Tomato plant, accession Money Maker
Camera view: horizontal (90 deg, fisheye); turntable rotation: 150 degrees
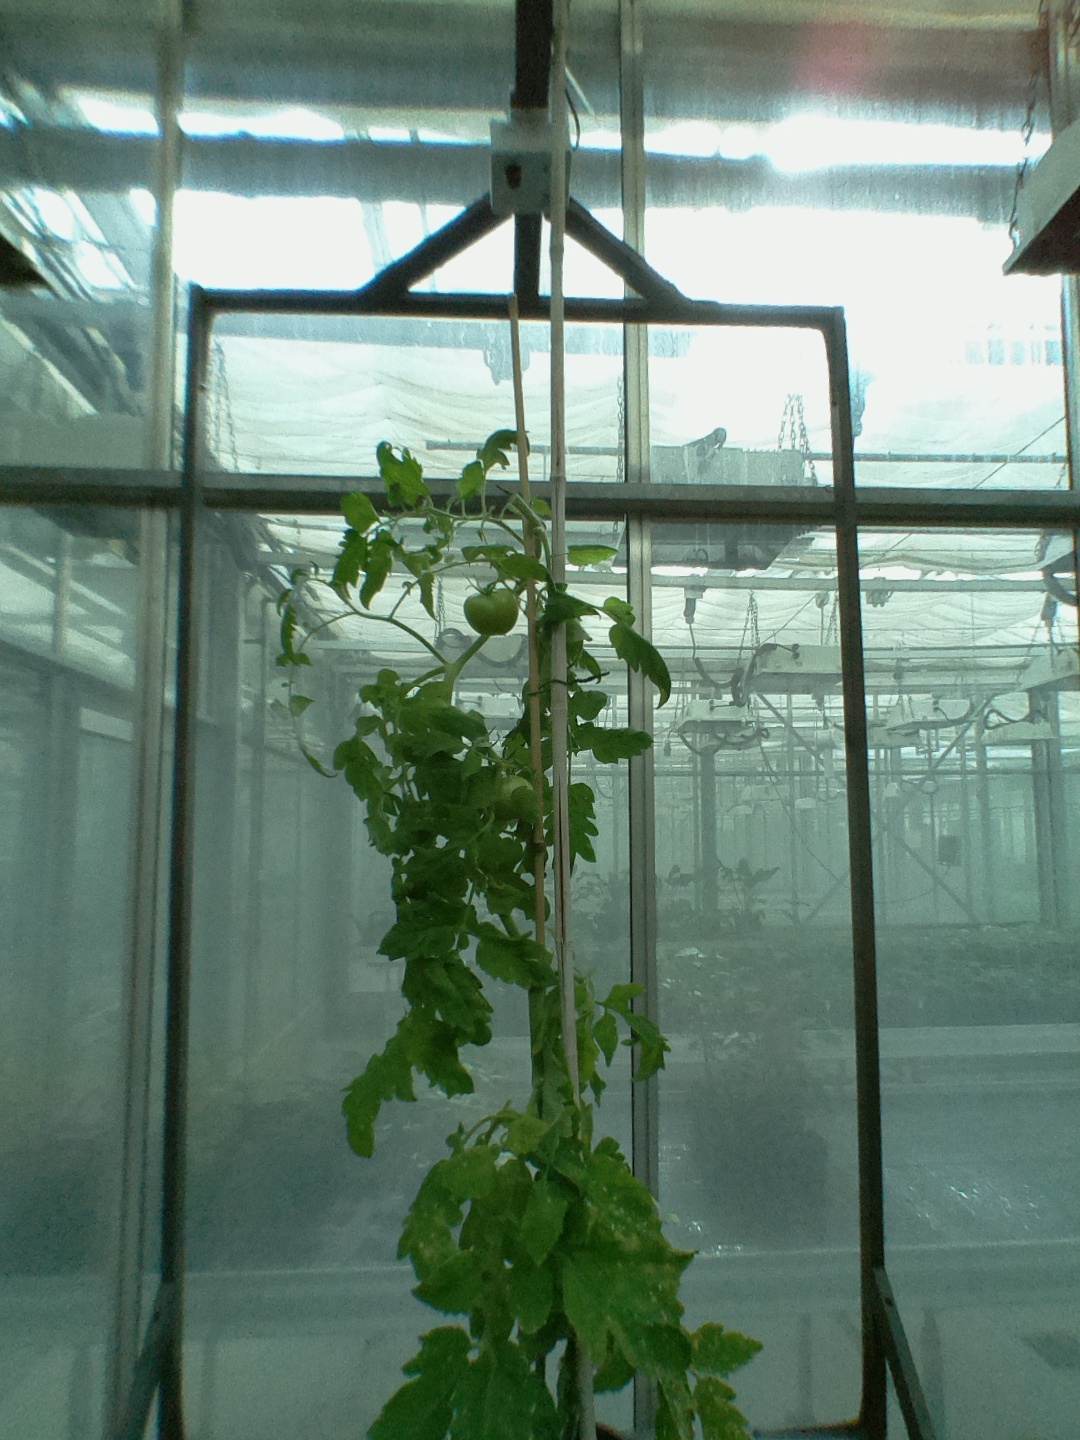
BBCH growth stage 77: 70%-80% of final fruit size